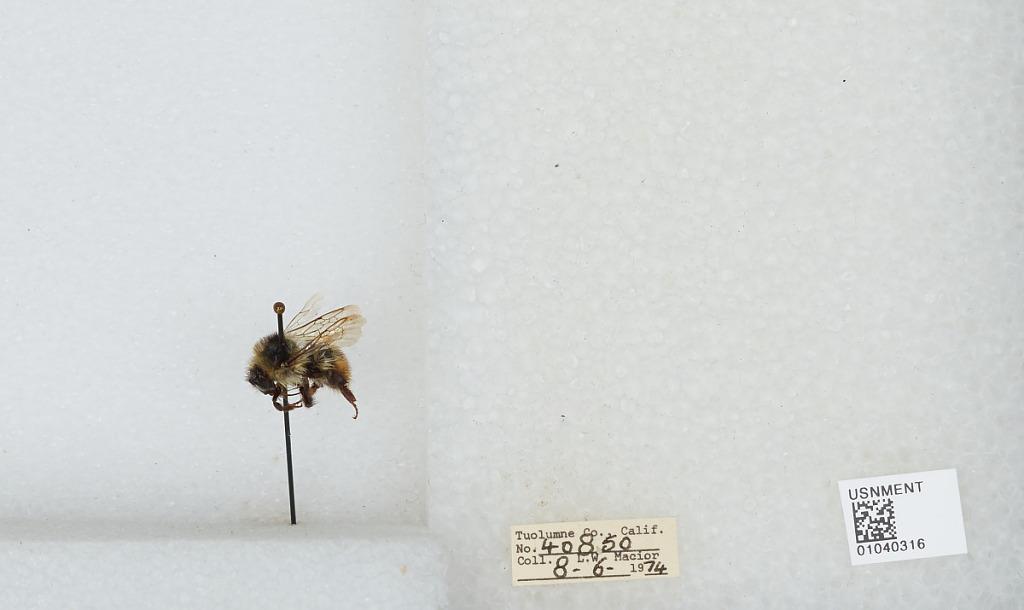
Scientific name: Bombus (Cullumanobombus) rufocinctus Cresson
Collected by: L. Macior
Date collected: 1974-8-6
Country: United States
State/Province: California
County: Tuolumne
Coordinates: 38.02, -119.93